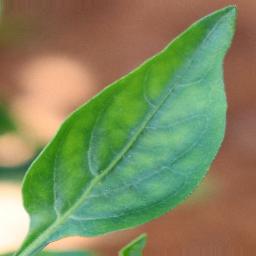
Label: healthy